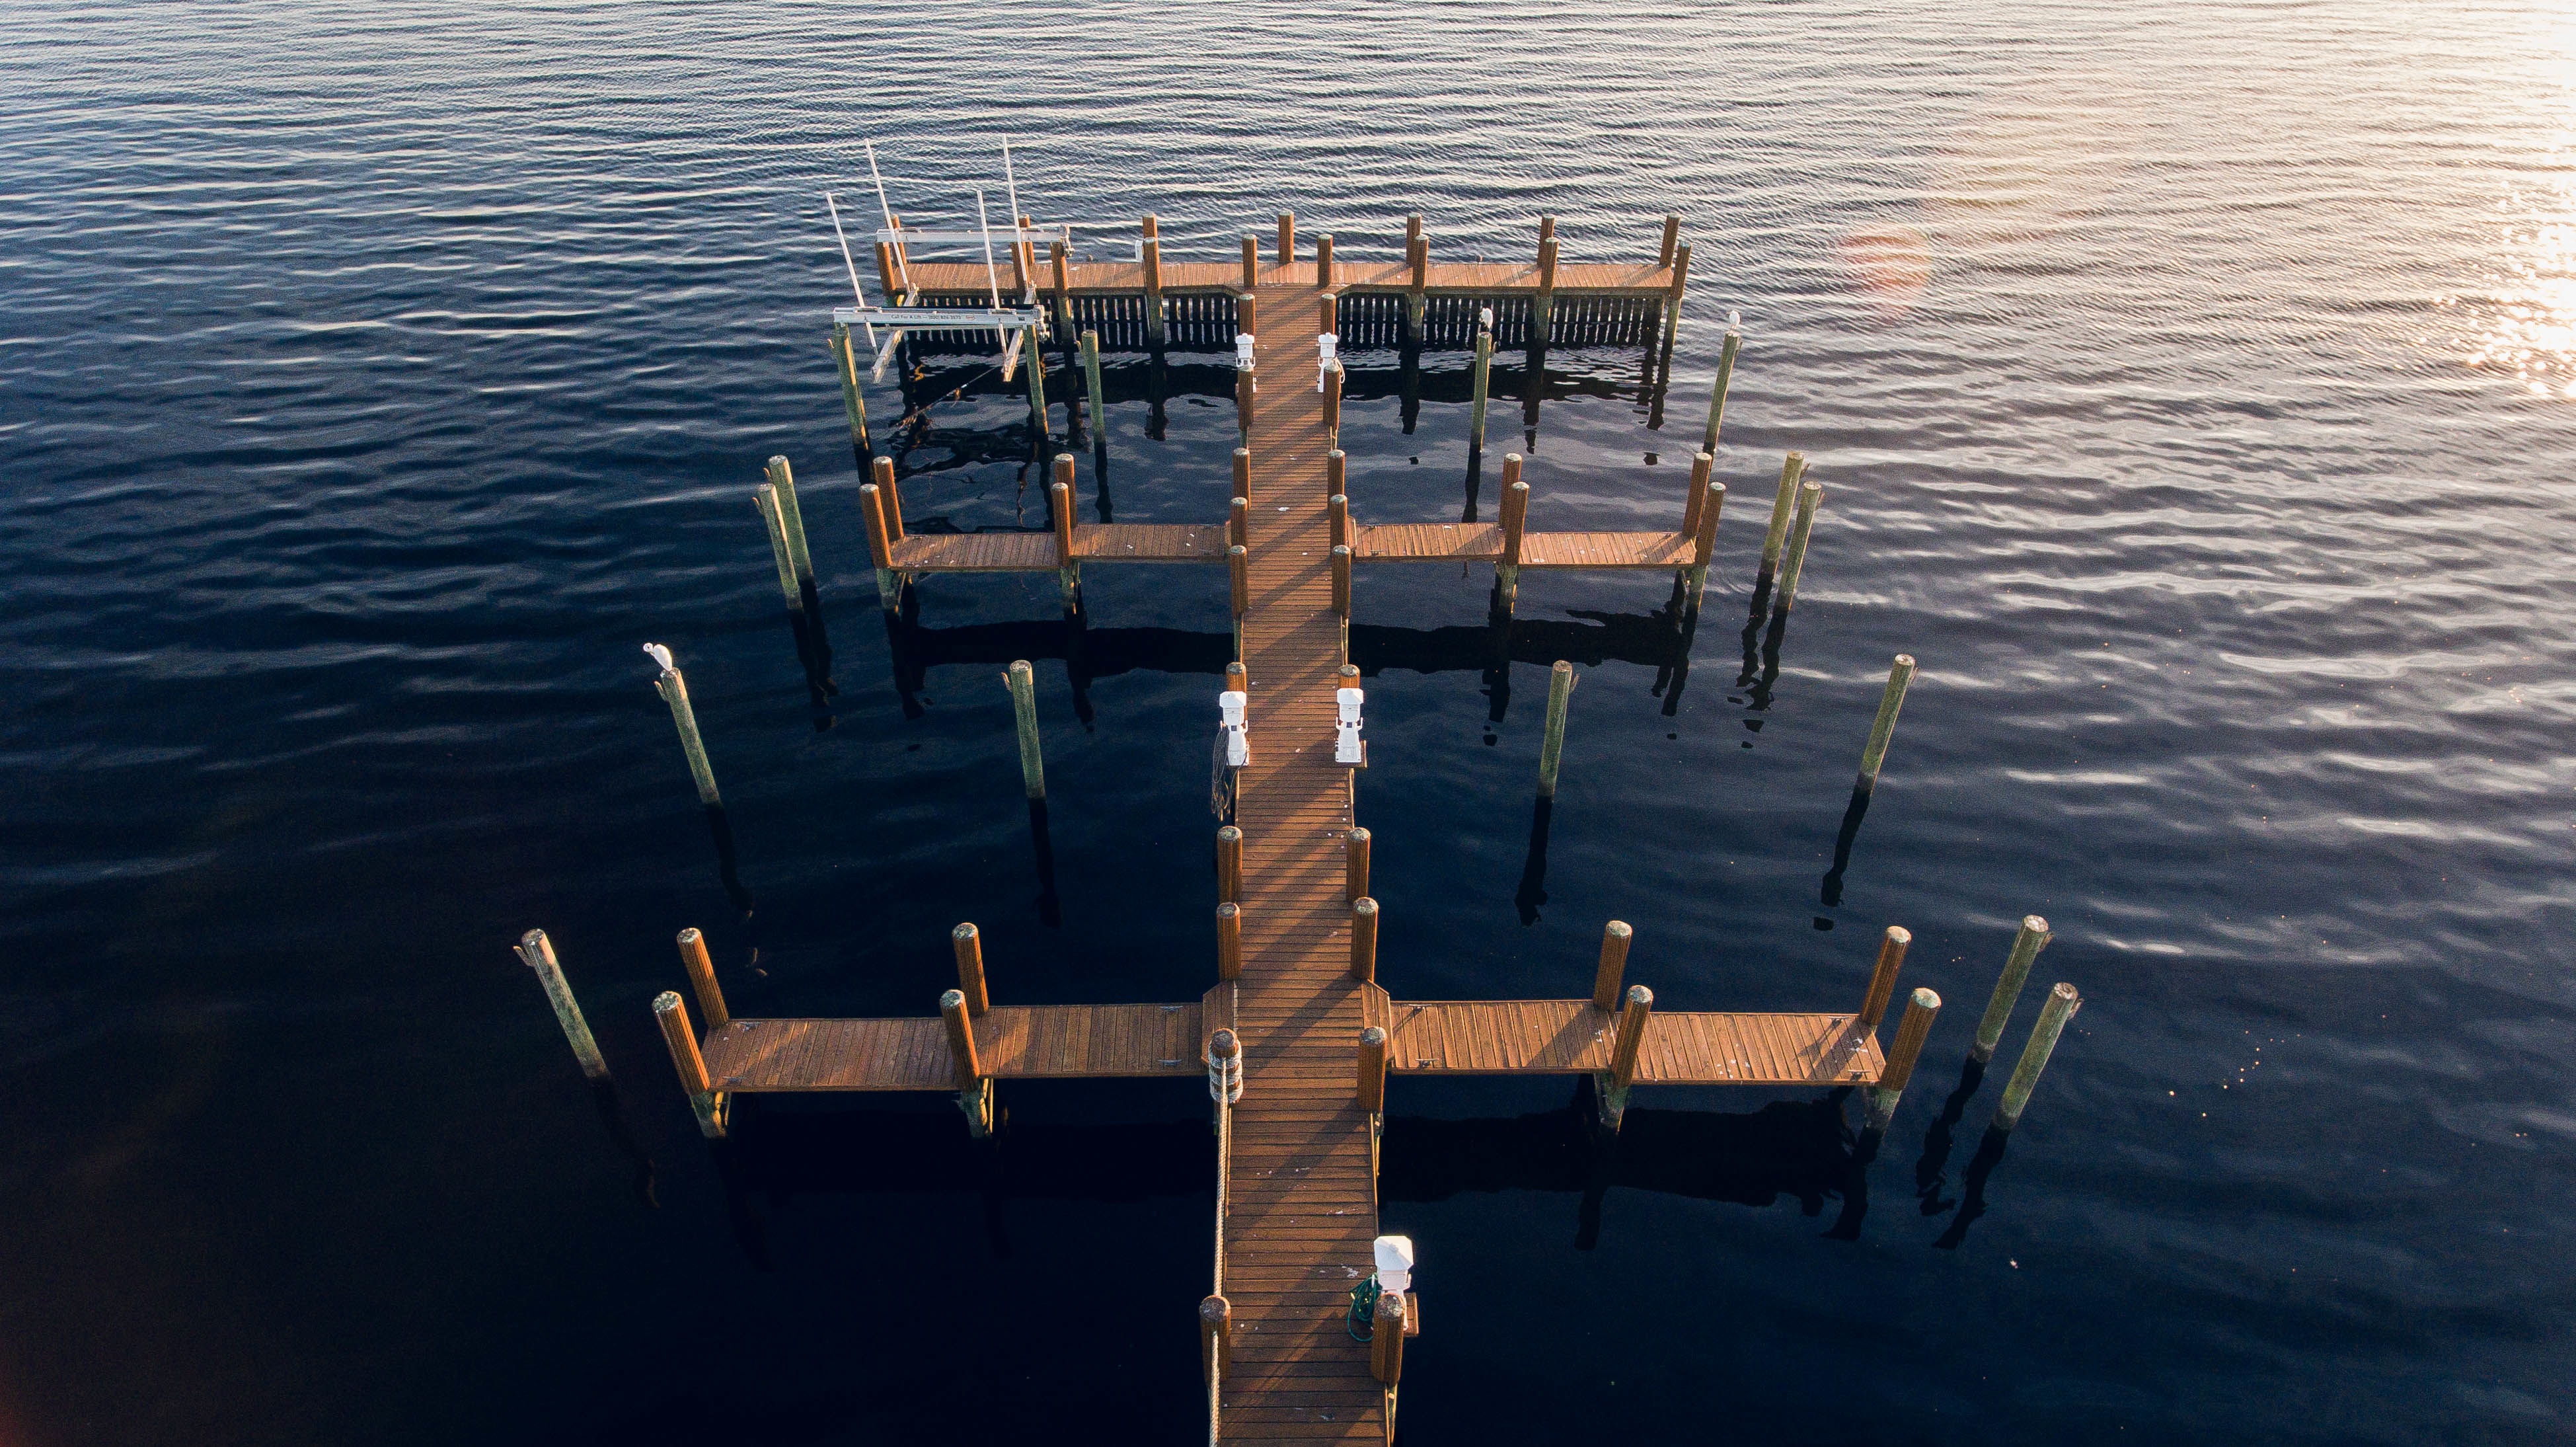
sea, water, dock, boat, lake, reflection, vehicle, mast, marina, sailboat, channel, watercraft